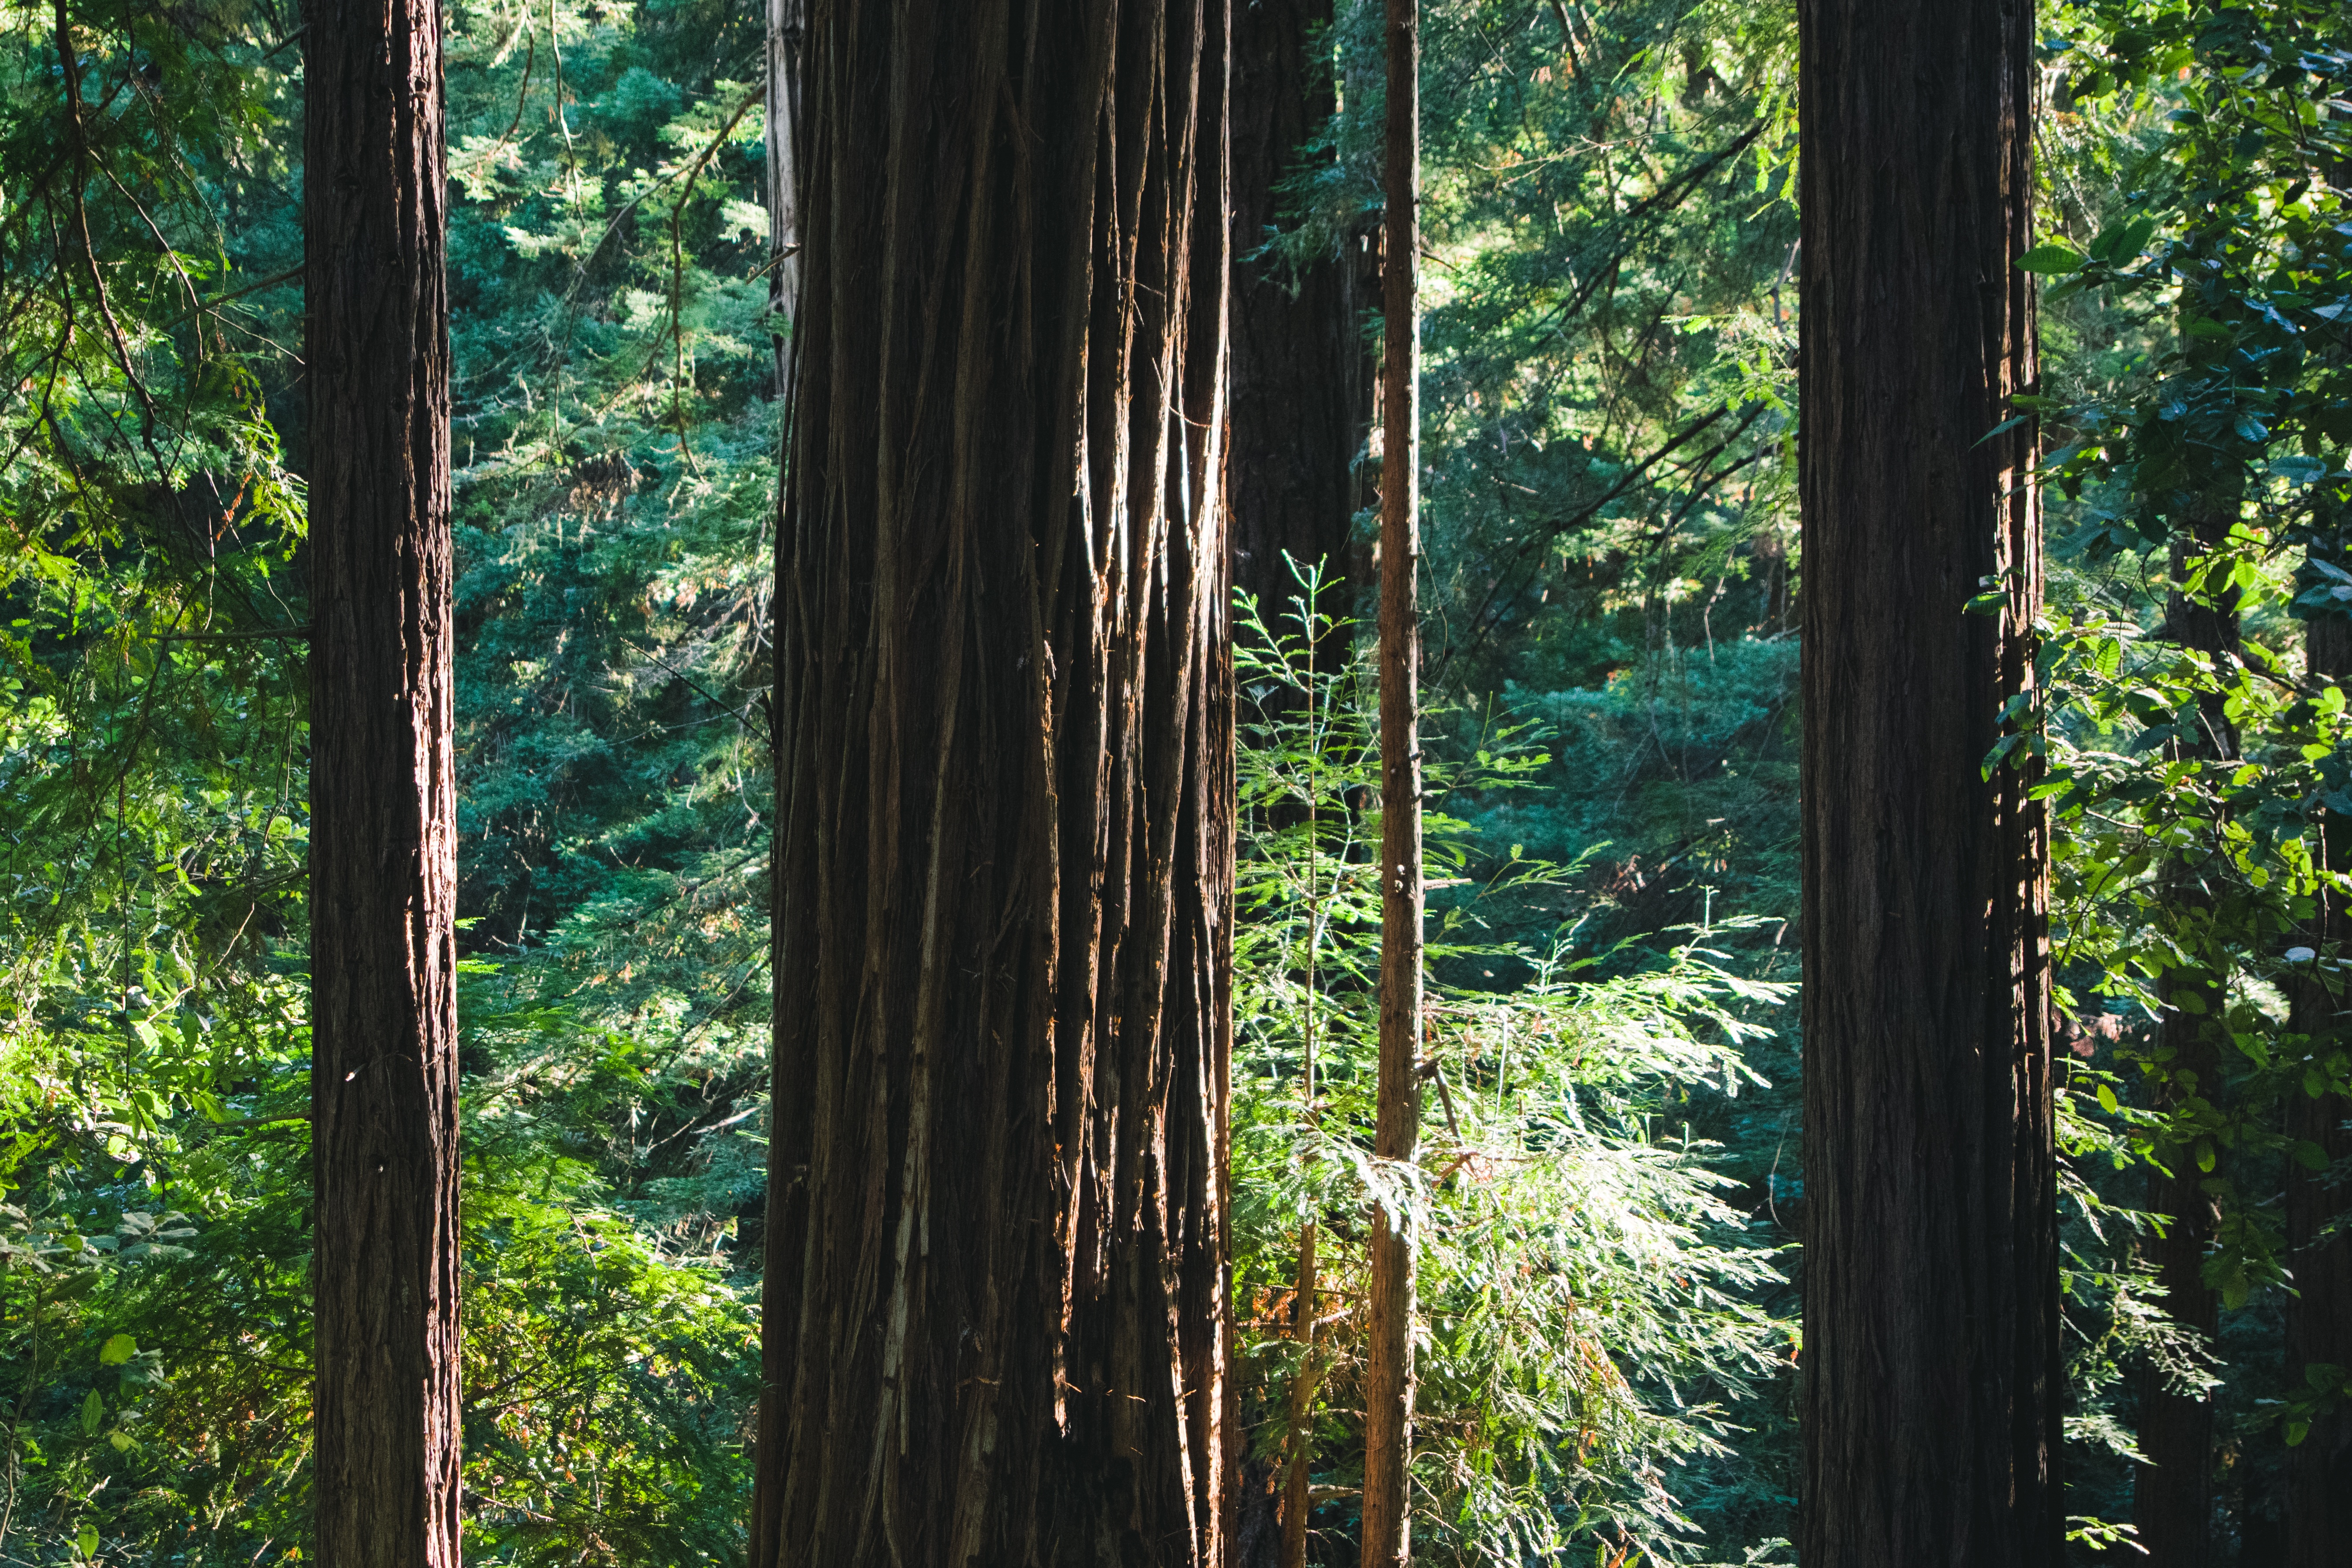
tree, nature, forest, wilderness, branch, sunlight, leaf, green, jungle, autumn, botany, vegetation, rainforest, deciduous, grove, woodland, habitat, ecosystem, biome, old growth forest, natural environment, woody plant, temperate broadleaf and mixed forest, temperate coniferous forest